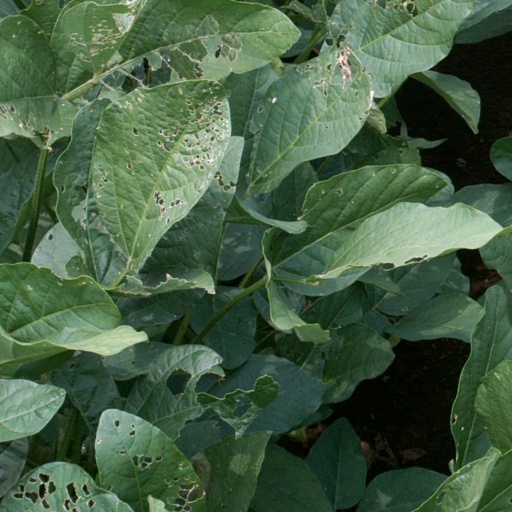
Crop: soybean